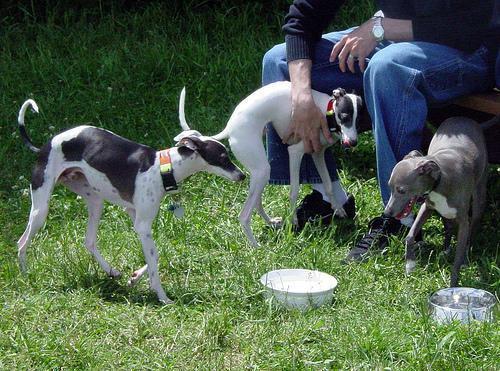
Italian_greyhound